Château Lynch-Moussas

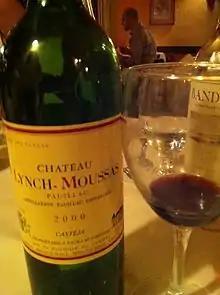
A bottle from the 2000 vintage

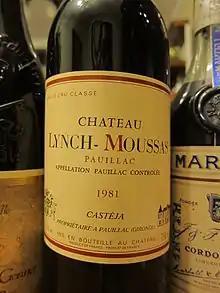

Château Lynch-Moussas is a French winery in the Pauillac appellation of the Bordeaux region of France. Château Lynch-Moussas is also the name of the red wine produced by this property. The wine produced here was classified as one of eighteen "Cinquièmes Crus" (Fifth Growths) in the Bordeaux Wine Official Classification of 1855.